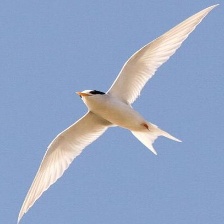
Species: FAIRY TERN
Scientific name: STERNULA NEREIS